Southeast University

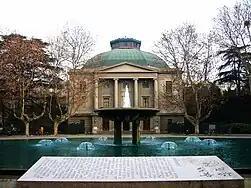
Auditorium of Southeast University

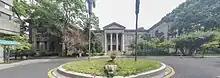
National Central University Mengfang Library

Its predecessor, the Imperial Nanjing School, was founded in CE 258 in the period of the Three Kingdoms, and was the highest educational institution in the kingdom.